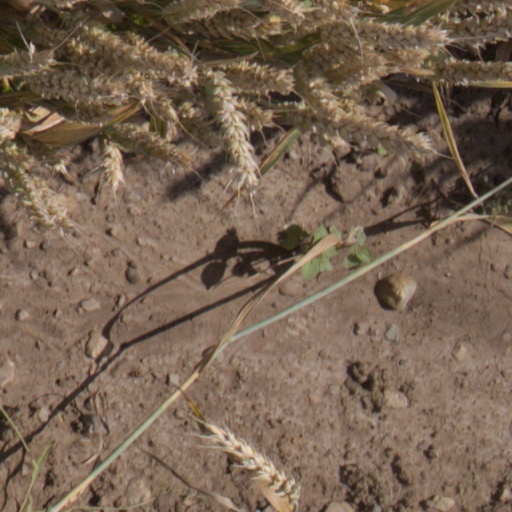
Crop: wheat